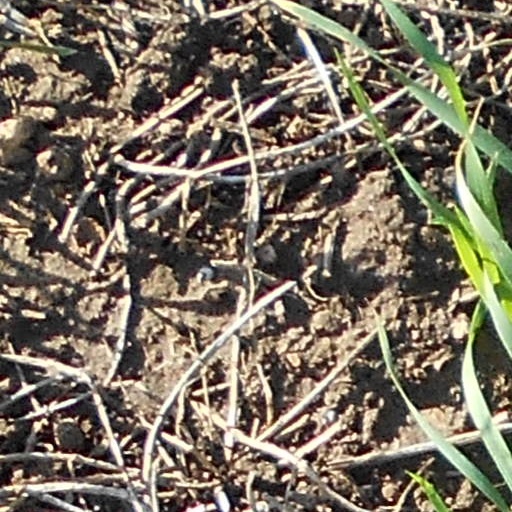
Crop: wheat